Bon Air Presbyterian Church

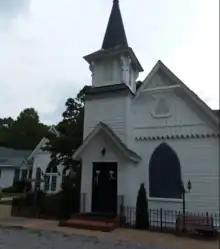
2017-10-27 0951 Original Buford Road site of Bon Air Presbyterian Church as it looks in the 21st century

The Victorian Gothic church building "originally was a long rectangular structure with a steep gable roof adorned with iron cresting and topped by a small open belfry. Small gables were positioned above side windows and the front gable was embellished with vertical boards with decoratively sawn ends, stick gable trusses, and a trefoil window or vent." Most of the features of the original structure remain, but a "tall bell tower with louvered belfry and steeple and a rear transverse addition sympathetic to the original building were added in 1890" by master carpenter Jacob Fraker, a resident of Bon Air. In 1905, Dr. Edwin Brown McCluer became pastor of Bon Air Presbyterian Church. Pastor McCluer was the editor of "The Presbyterian Publication of the South" before coming to Bon Air.